2015 International V8 Supercars Championship

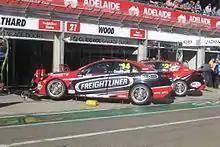
The Holden VF Commodore of Fabian Coulthard, who won the second race of the Clipsal 500 Adelaide.

Jamie Whincup began his title defence in a strong manner, taking pole position for both of the Saturday races. He went on to win the first race of the weekend ahead of Chaz Mostert and Fabian Coulthard. Scott McLaughlin, after qualifying third, failed to start the race after his car's oil pump failed on the warm-up lap. Whincup dropped down the order in the second race due to a puncture, while Coulthard took victory with James Courtney and Craig Lowndes rounding out the podium. McLaughlin jumped the start and served the resulting ten-second penalty under safety car conditions, which led to another ten seconds being added to his race time, while Mostert hit the wall at turn eight and retired from the race. Michael Caruso also hit the wall at turn eight after contact with David Reynolds led to a puncture. Will Davison, after retiring from the first race, failed to start the second after a clutch failure on the warm-up lap. Courtney won the final race of the weekend on Sunday ahead of Shane van Gisbergen and Garth Tander. Whincup and Mostert made contact on the last lap while battling for fourth, which led to Mostert hitting the wall and being collected by James Moffat. Both Mostert and Moffat failed to complete the lap. Marcos Ambrose, after struggling on Saturday, qualified inside the top ten on Sunday and finished twelfth. Courtney left the event with the championship lead ahead of Coulthard and Tander.